RMS Orama (1911)

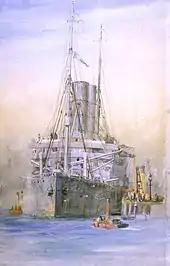
as an AMC

In Halifax "Orama" loaded cargo, and then on 1 August 1917 left in convoy with the AMC , troop ships and , and Canada Steamship Lines' "Bermudian". On 9 August the destroyers , , , , and joined as escorts. The convoy reached Liverpool on 12 August. "Orama" unloaded her cargo, and then was dry docked from 24 August until 1 September.